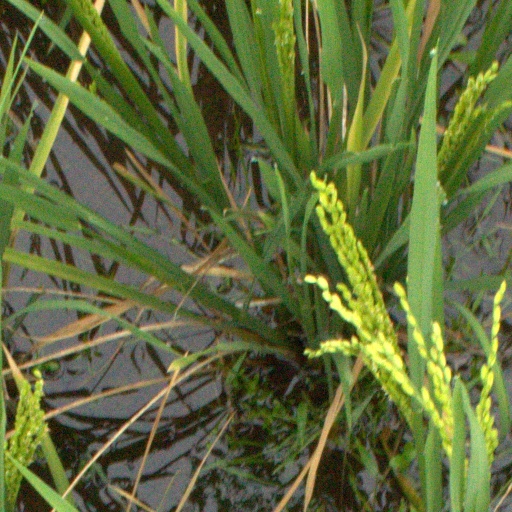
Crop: rice